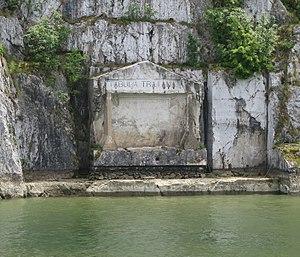
La Tabula Trajana ou table de Trajan est une inscription latine dédiée à l’empereur Trajan, gravée sur une paroi rocheuse spécialement taillée, surplombant les Portes de Fer. Elle se trouve aujourd'hui intégrée, avec d’autres vestiges de la même époque dans le parc national de Đerdap, près de Kladovo, en Serbie. En raison de son importance, la Table de Trajan, tout comme le Pont de Trajan voisin, figure sur la liste des monuments culturels exceptionnels de la République de Serbie.
Cet article recense les monuments culturels du district de Bor en Serbie.
Les monuments culturels d'importance exceptionnelle sont les monuments de Serbie qui possèdent le plus haut degré de protection.